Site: brandenburg
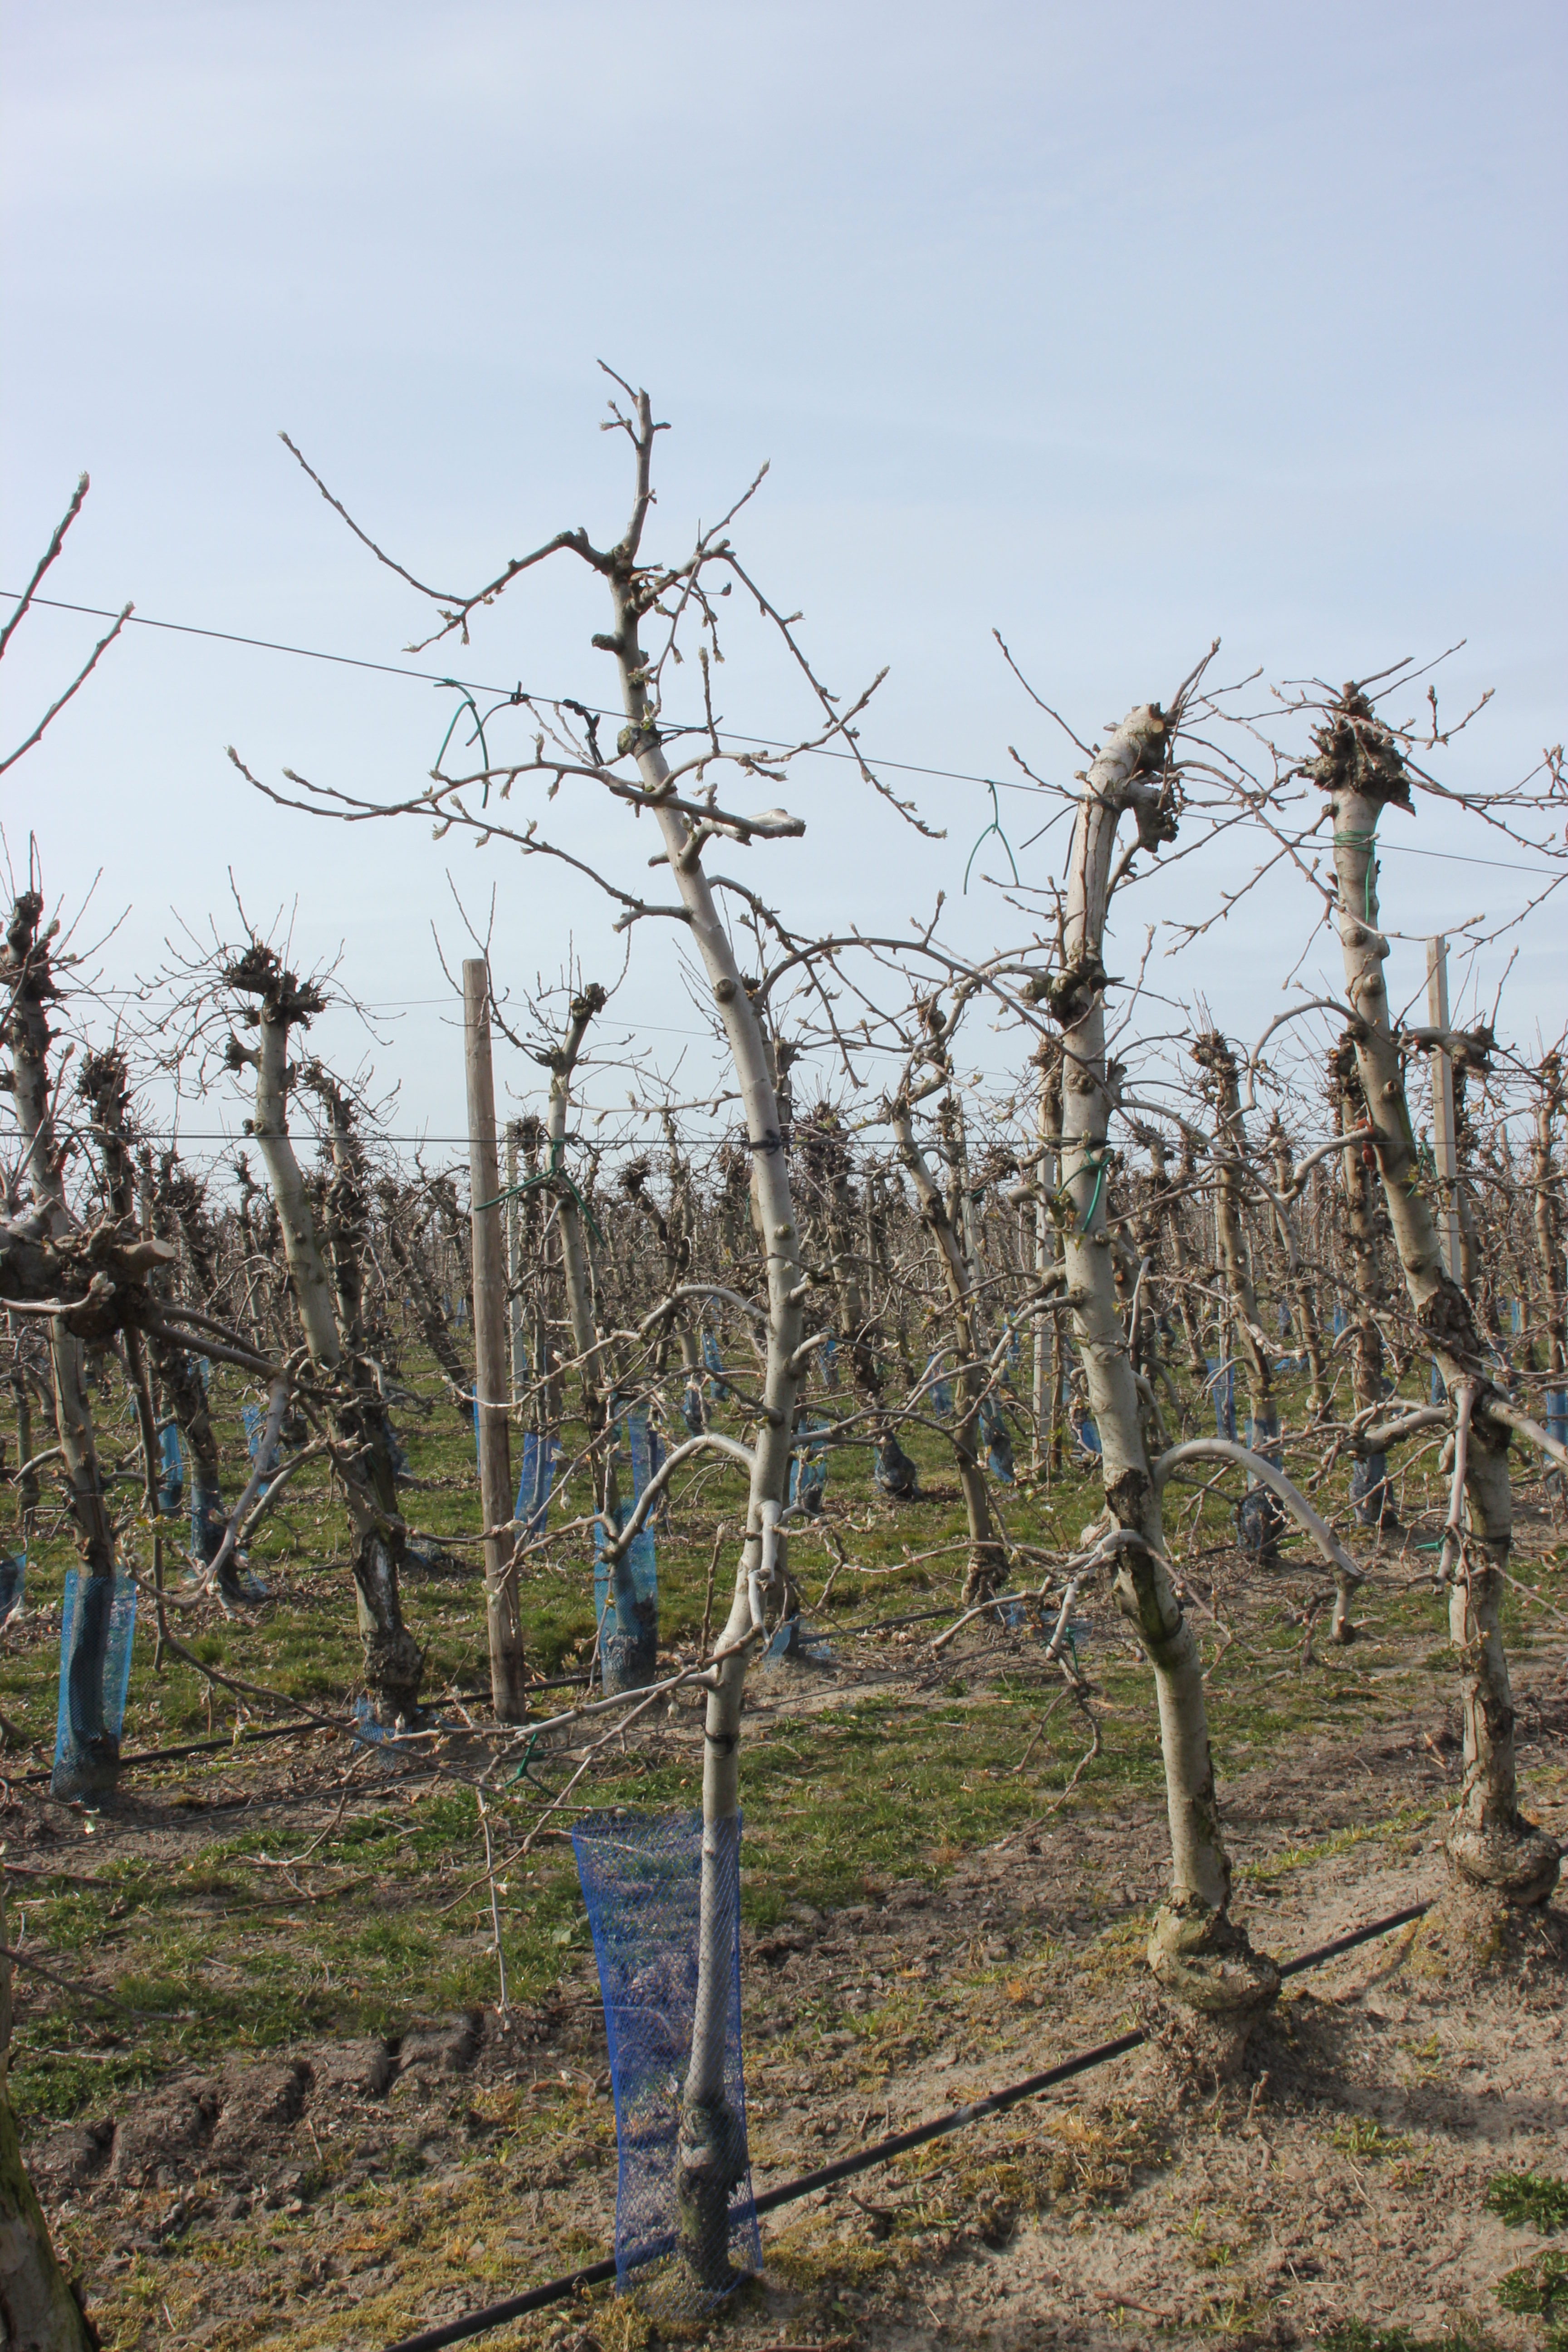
Growth stage (BBCH 54): Inflorescence emergence